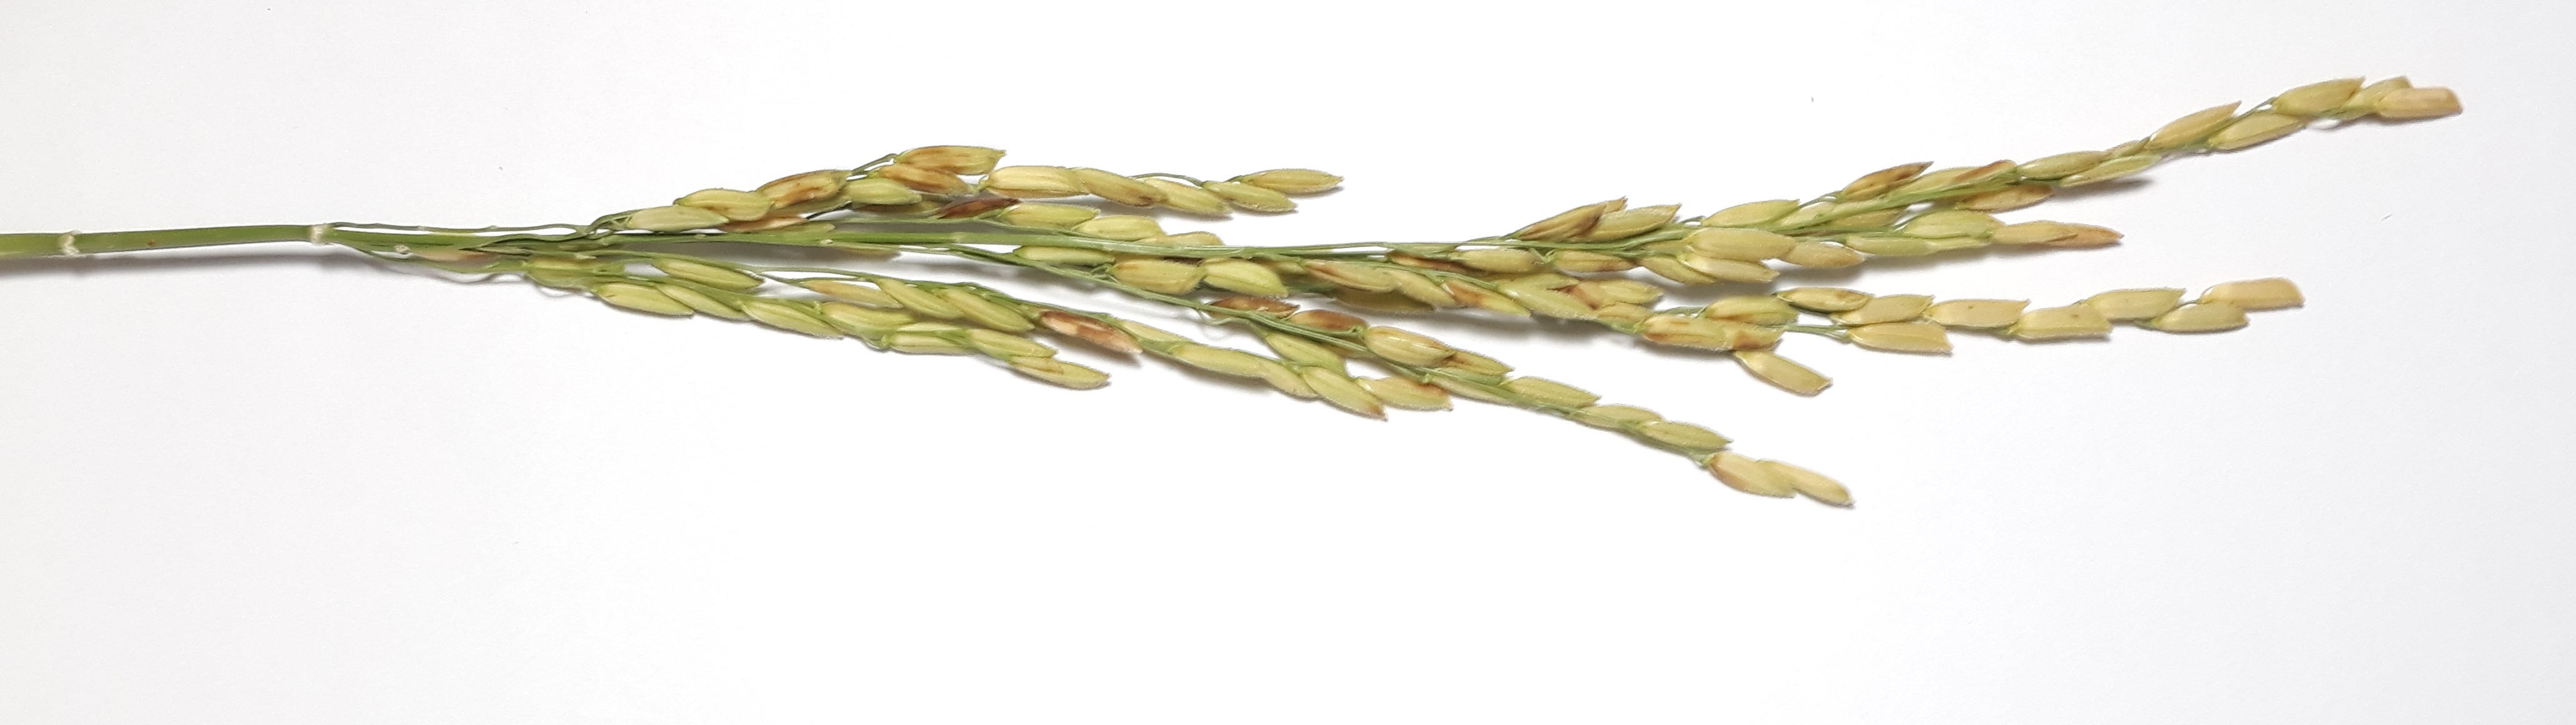
Label: Mild